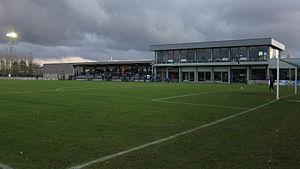
Le KV Woluwe Zaventem est un club belge de football basé à Zaventem. Le club évolue en Division 3 Amateur lors de la saison 2018-2019.